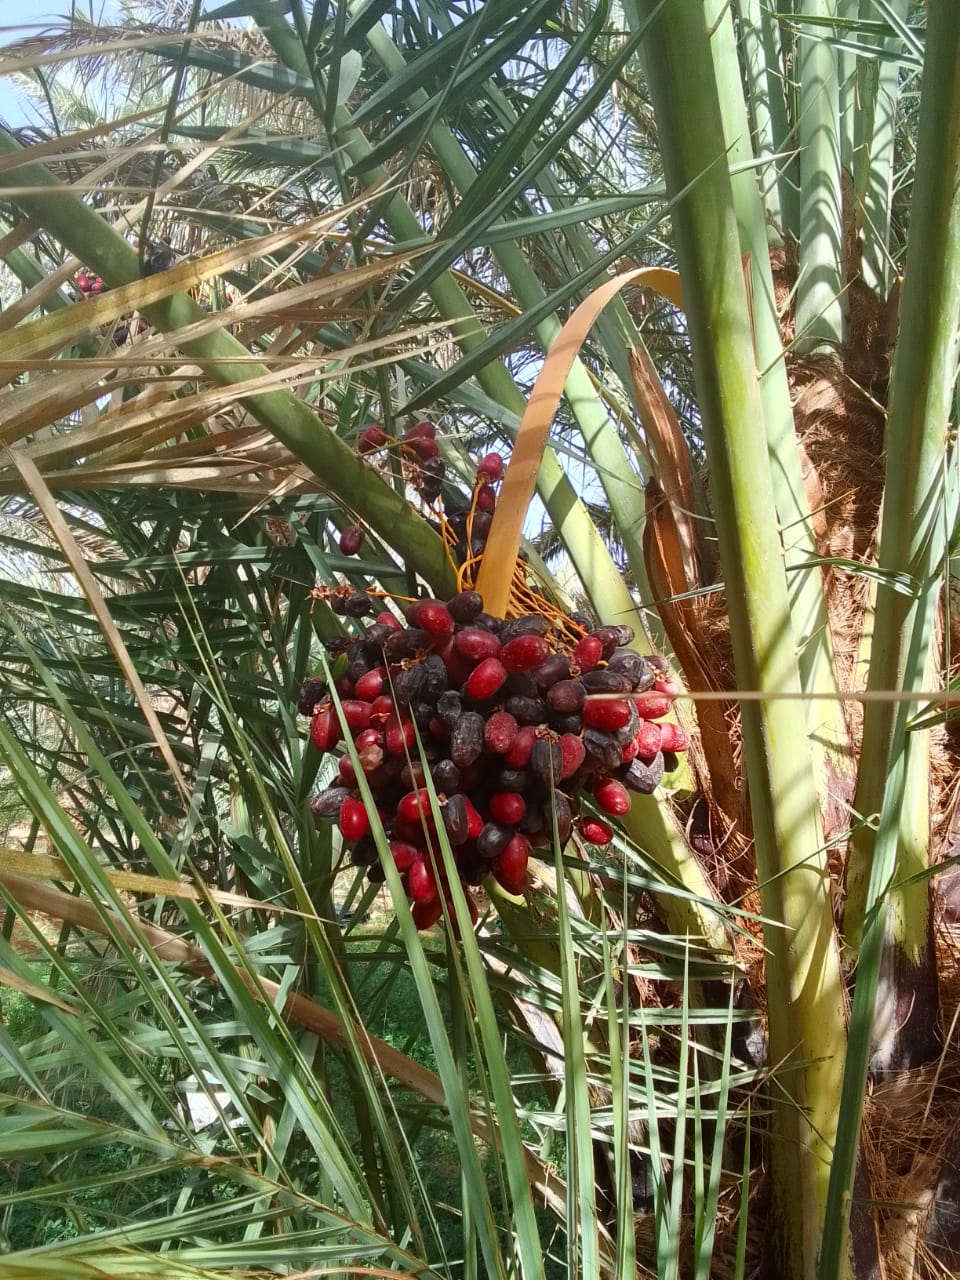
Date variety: bouisthami